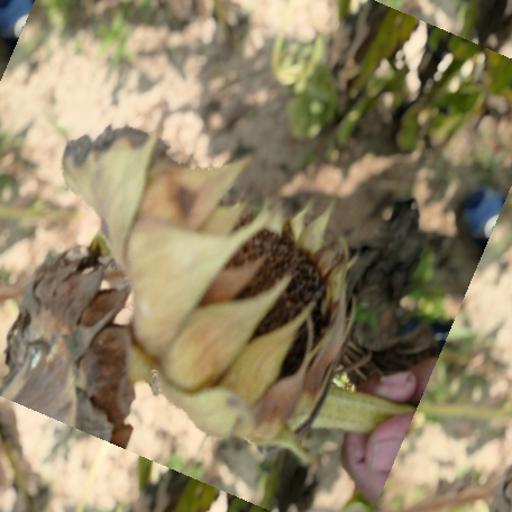
Label: Gray_mold